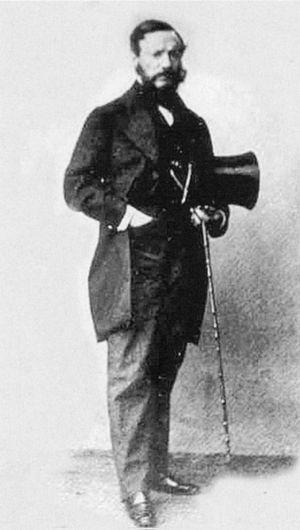
Victor-Louis-Nestor Rocoplan, dit Nestor Roqueplan, est un journaliste, écrivain, directeur d'opéra et de théâtre français, né le 14 septembre 1805 à Montréal et mort le 24 avril 1870 à Paris.